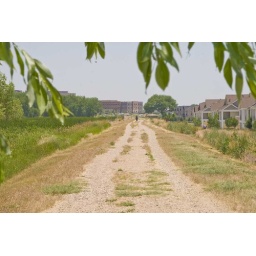
Long and hot road across the Dam.  My dogs were hiding under the tree trying to catch their breadth!